Choli

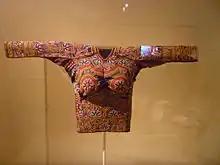
Choli from Gujarat at the Peabody Essex Museum.

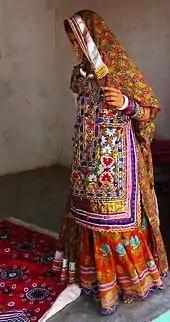
Woman in an ancient form of long, front-covering choli, tied at the back.

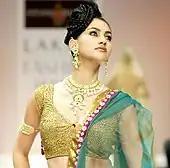
Model wearing a choli at a fashion show, India.

The choli evolved from the ancient "stanapatta", also known as "kurpsika" or "kanchuki", which was one of the forms of three-piece attire worn by women during the ancient period. This consisted of the "antriya" lower garment; the "uttariya" veil worn over shoulder or head; and the "stanapatta," a chest band, which is mentioned in Sanskrit literature and Buddhist Pali literature during the 6th century BC.